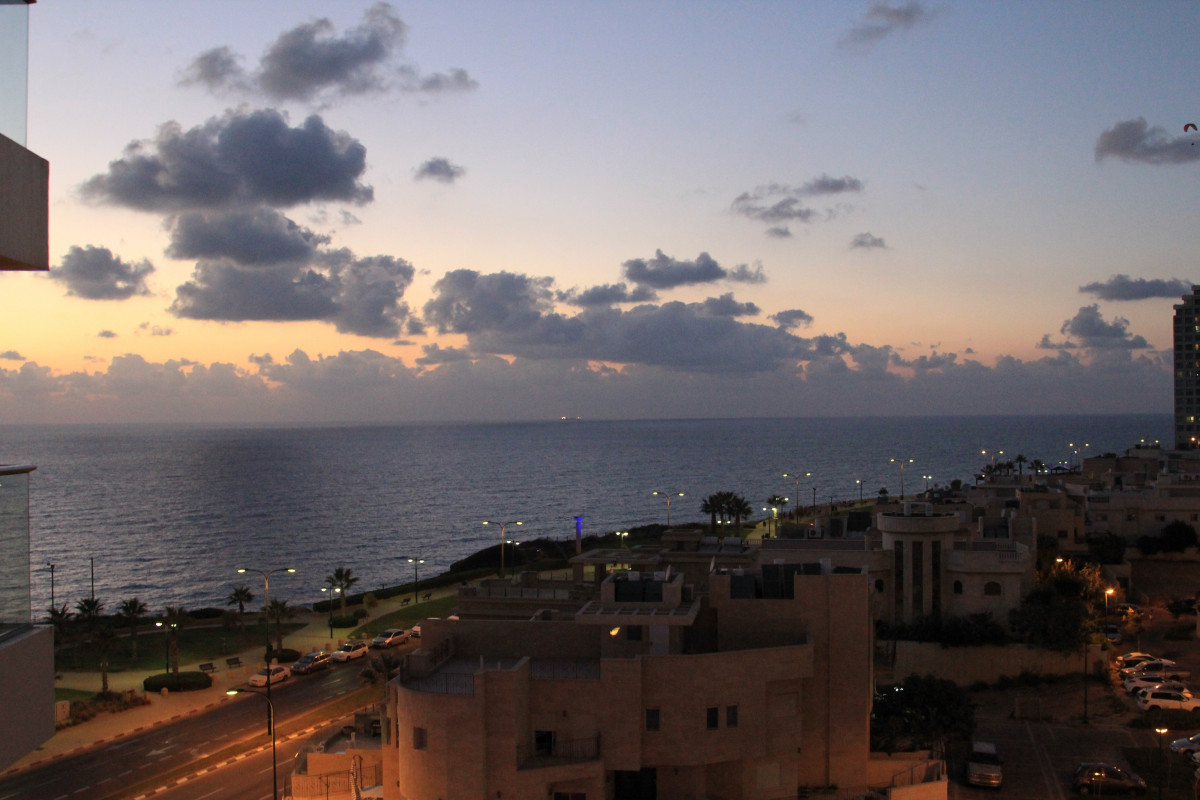
Tags: coast, horizon, cloud, sky, sunrise, sunset, morning, dawn, cityscape, dusk, evening